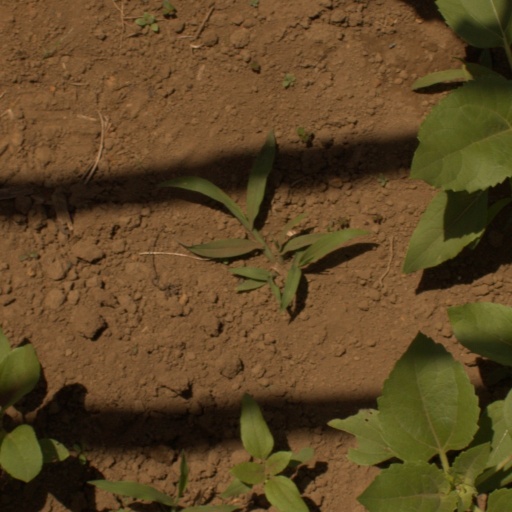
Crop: Jerusalem artichoke